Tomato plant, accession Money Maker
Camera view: bottom (45 deg); turntable rotation: 120 degrees
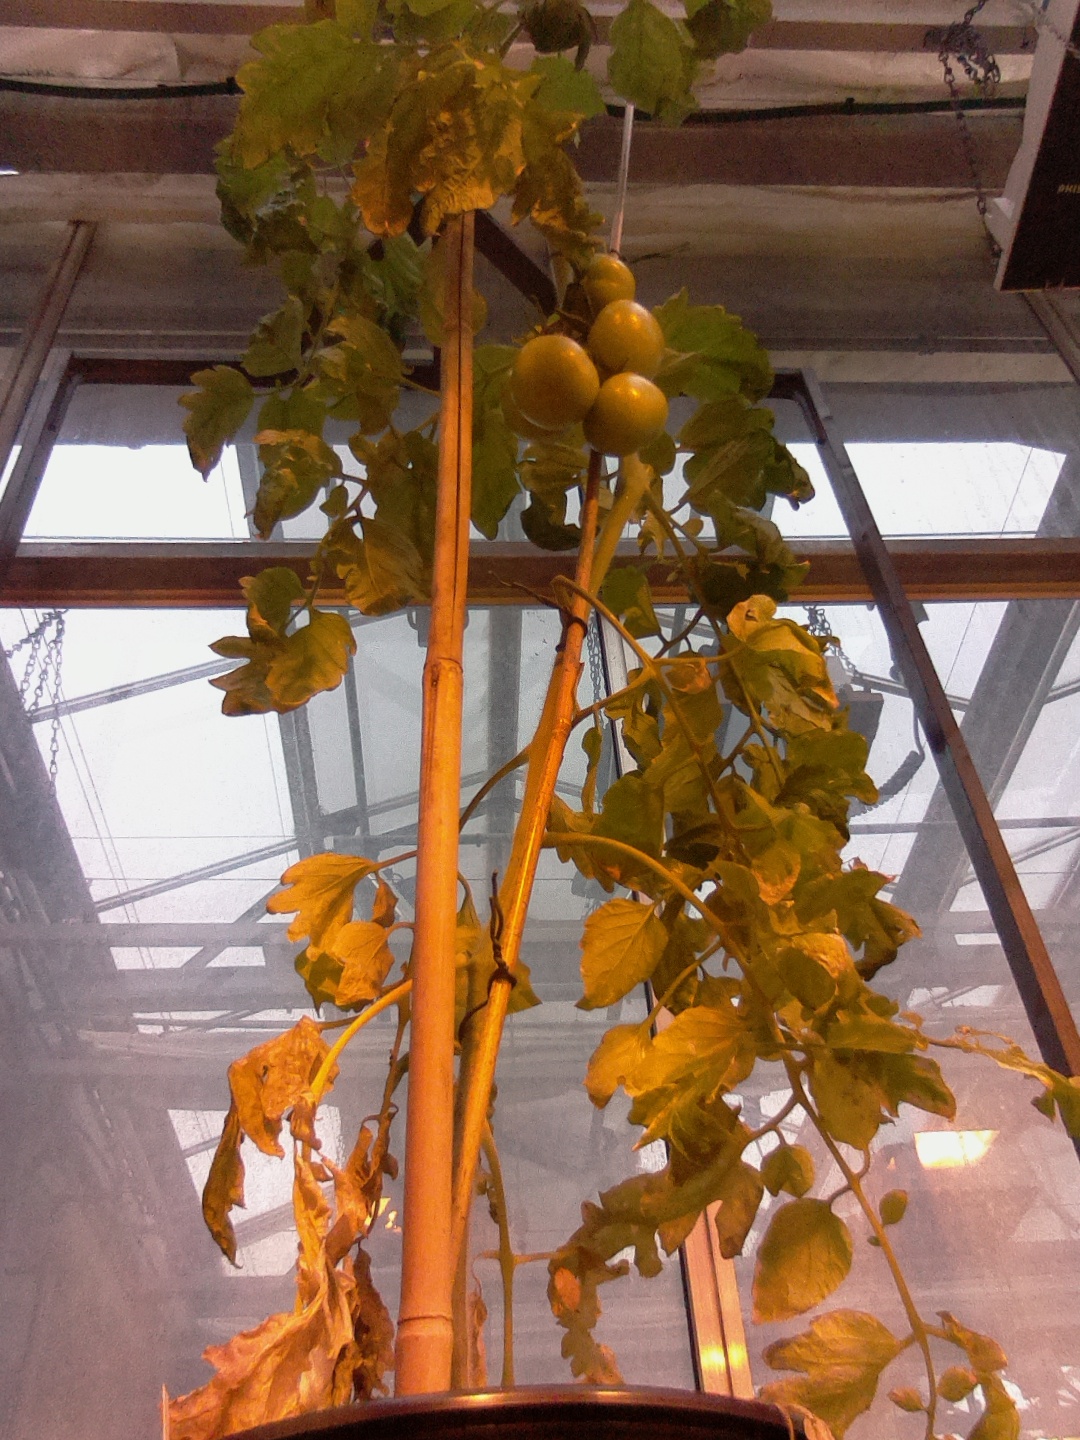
BBCH growth stage 79: 90% -100% of final fruit size